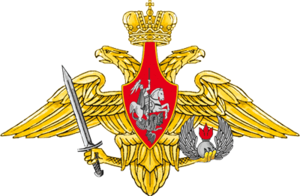
Les Forces armées de la fédération de Russie sont instituées le 7 mai 1992 par un décret du président Eltsine qui plaçait toutes les forces de l'ancienne Armée soviétique présentes sur le territoire russe sous le commandement du nouveau ministère russe de la Défense, ce ministère étant lui-même sous l'autorité du commandant en chef, le président de la fédération de Russie. La Russie est membre de l'Organisation du traité de sécurité collective et de l'Organisation de coopération de Shanghai. La Russie est la deuxième puissance militaire du monde derrière les États-Unis selon le classement GFP.